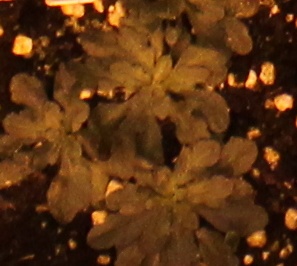
Label: Horseweed